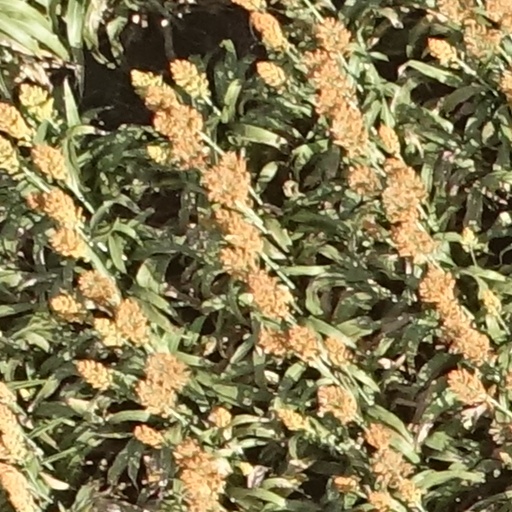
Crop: sorghum